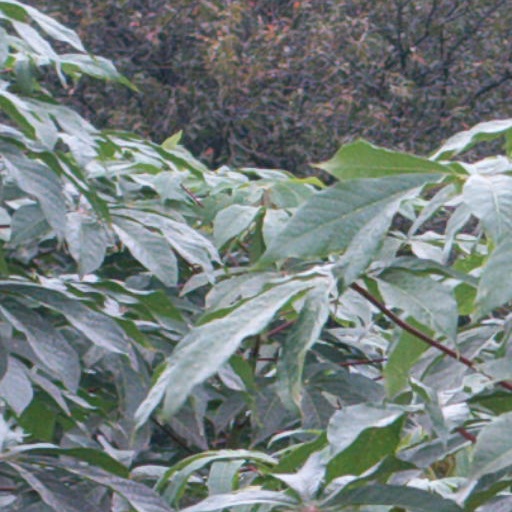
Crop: cassava